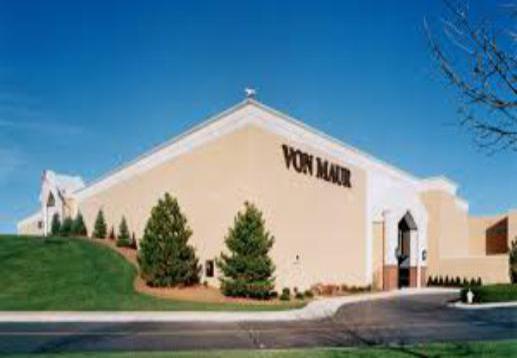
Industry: Others